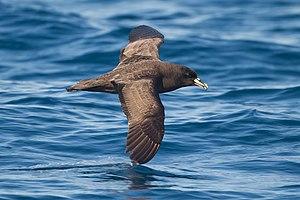
La province de Terre de Feu est une région administrative de l'Argentine située sur la grande île de la Terre de Feu, en Patagonie argentine. L'Argentine revendique le rattachement à la province des Malouines, de l'archipel de Géorgie du Sud-et-les Îles Sandwich du Sud et d'une partie de l'Antarctique. C'est la raison pour laquelle le nom complet de la région est « Terre de Feu, Antarctique et îles de l’Atlantique sud ».
La province de Río Negro est une province de l'Argentine. Elle est située au sud du pays, en Patagonie. Elle est bordée au nord par la province de La Pampa, à l'est par celle de Buenos Aires, au sud par le Chubut et à l'ouest par le Neuquén et, séparée par la cordillère des Andes, par la République du Chili.